Lech-Lecha

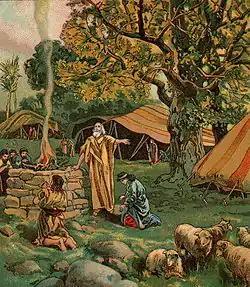
Abram Called To Be a Blessing (illustration from a Bible card published 1906 by the Providence Lithograph Company)

Rav Judah deduced from Genesis 12:3 that to refuse to say grace when given a cup to bless will shorten a person's life. And Rabbi Joshua ben Levi deduced from Genesis 12:3 that every kohen who pronounces the benediction is himself blessed.